773rd Tank Destroyer Battalion

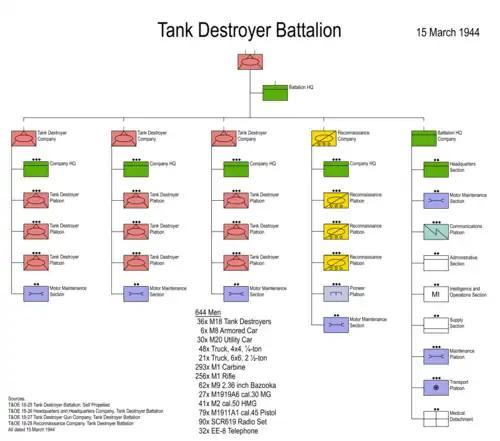
Tank Destroyer Battalion (SP) Structure - March 1944

The battalion crossed the Saar outside Dillingen on 10 December, where a force of infantry from the 90th Division had established a hard-pressed bridgehead. It supported the push into the town on 15 December, but with the German offensive in the Ardennes the bridgehead was evacuated, and the 90th Division established defensive positions on the west bank. On 6 January it was ordered north to Luxembourg, on the southern flank of the German salient, and entered combat on the 9th.